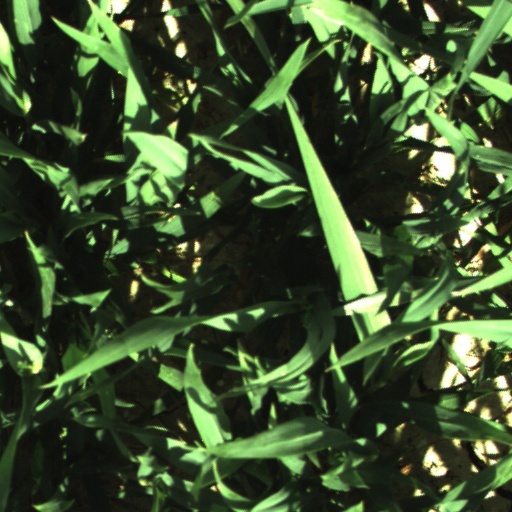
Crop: wheat